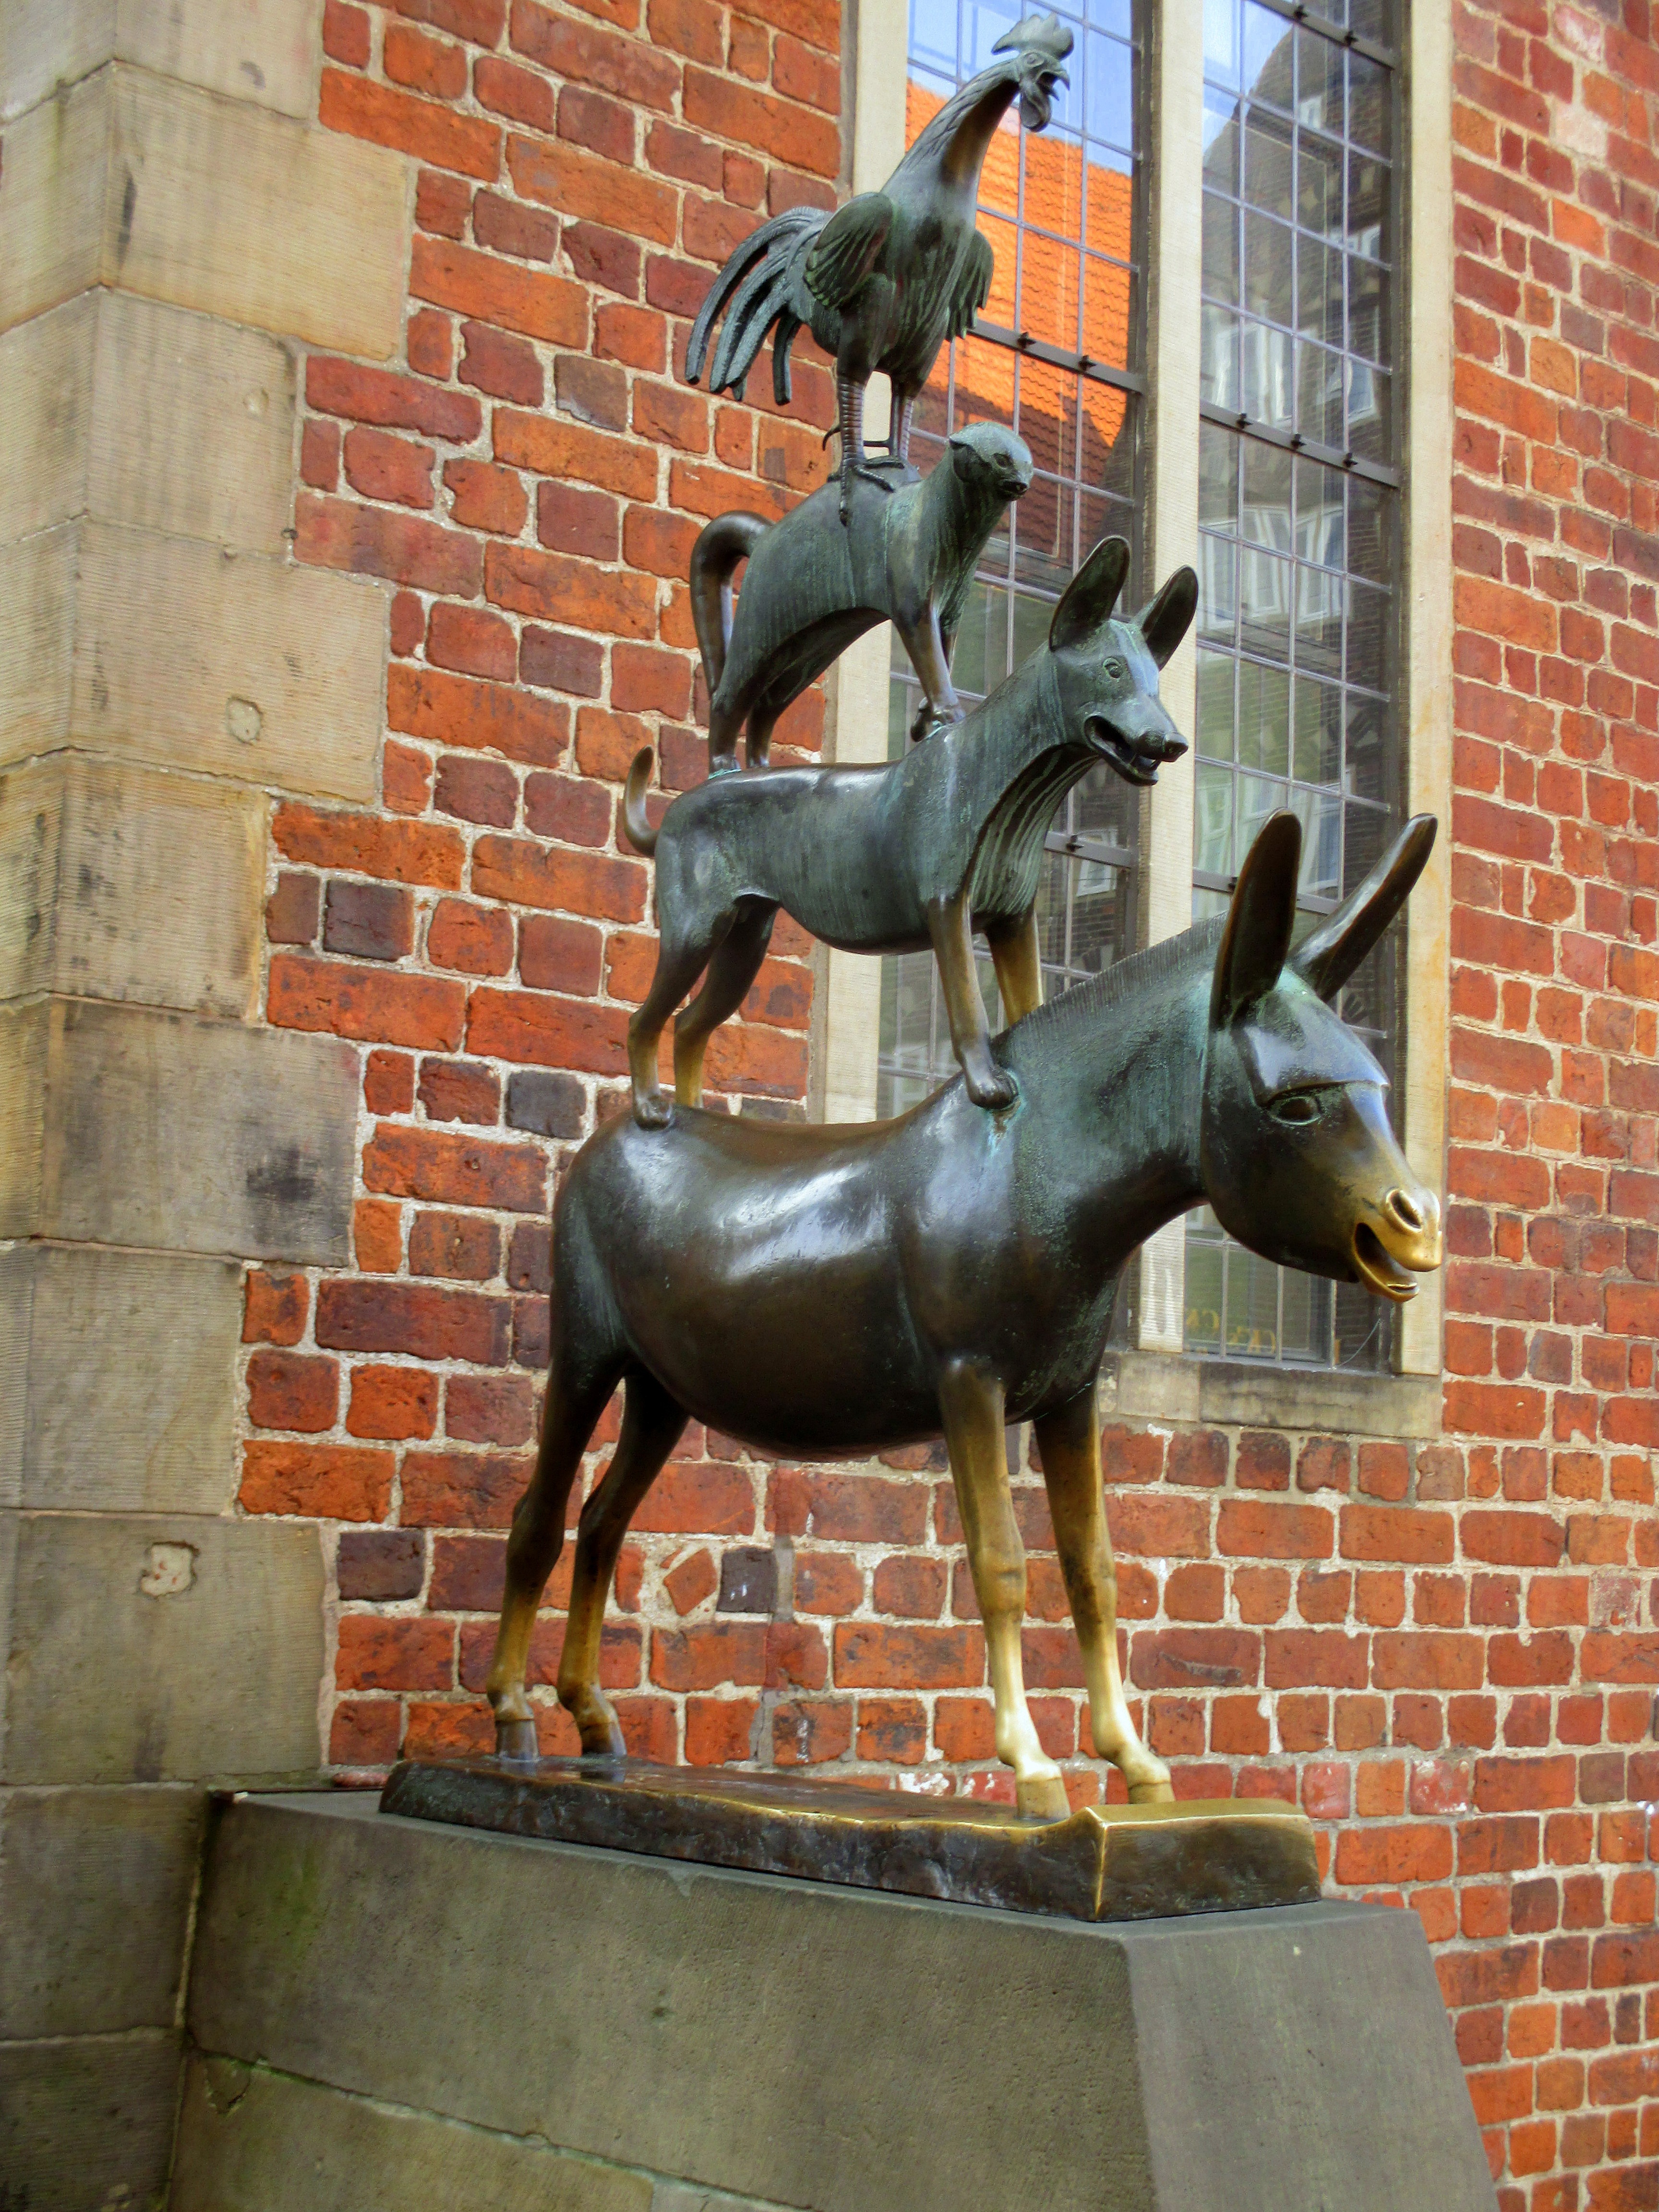
city, monument, statue, tourism, sculpture, art, figures, fairy tales, bremen, bremen town musicians